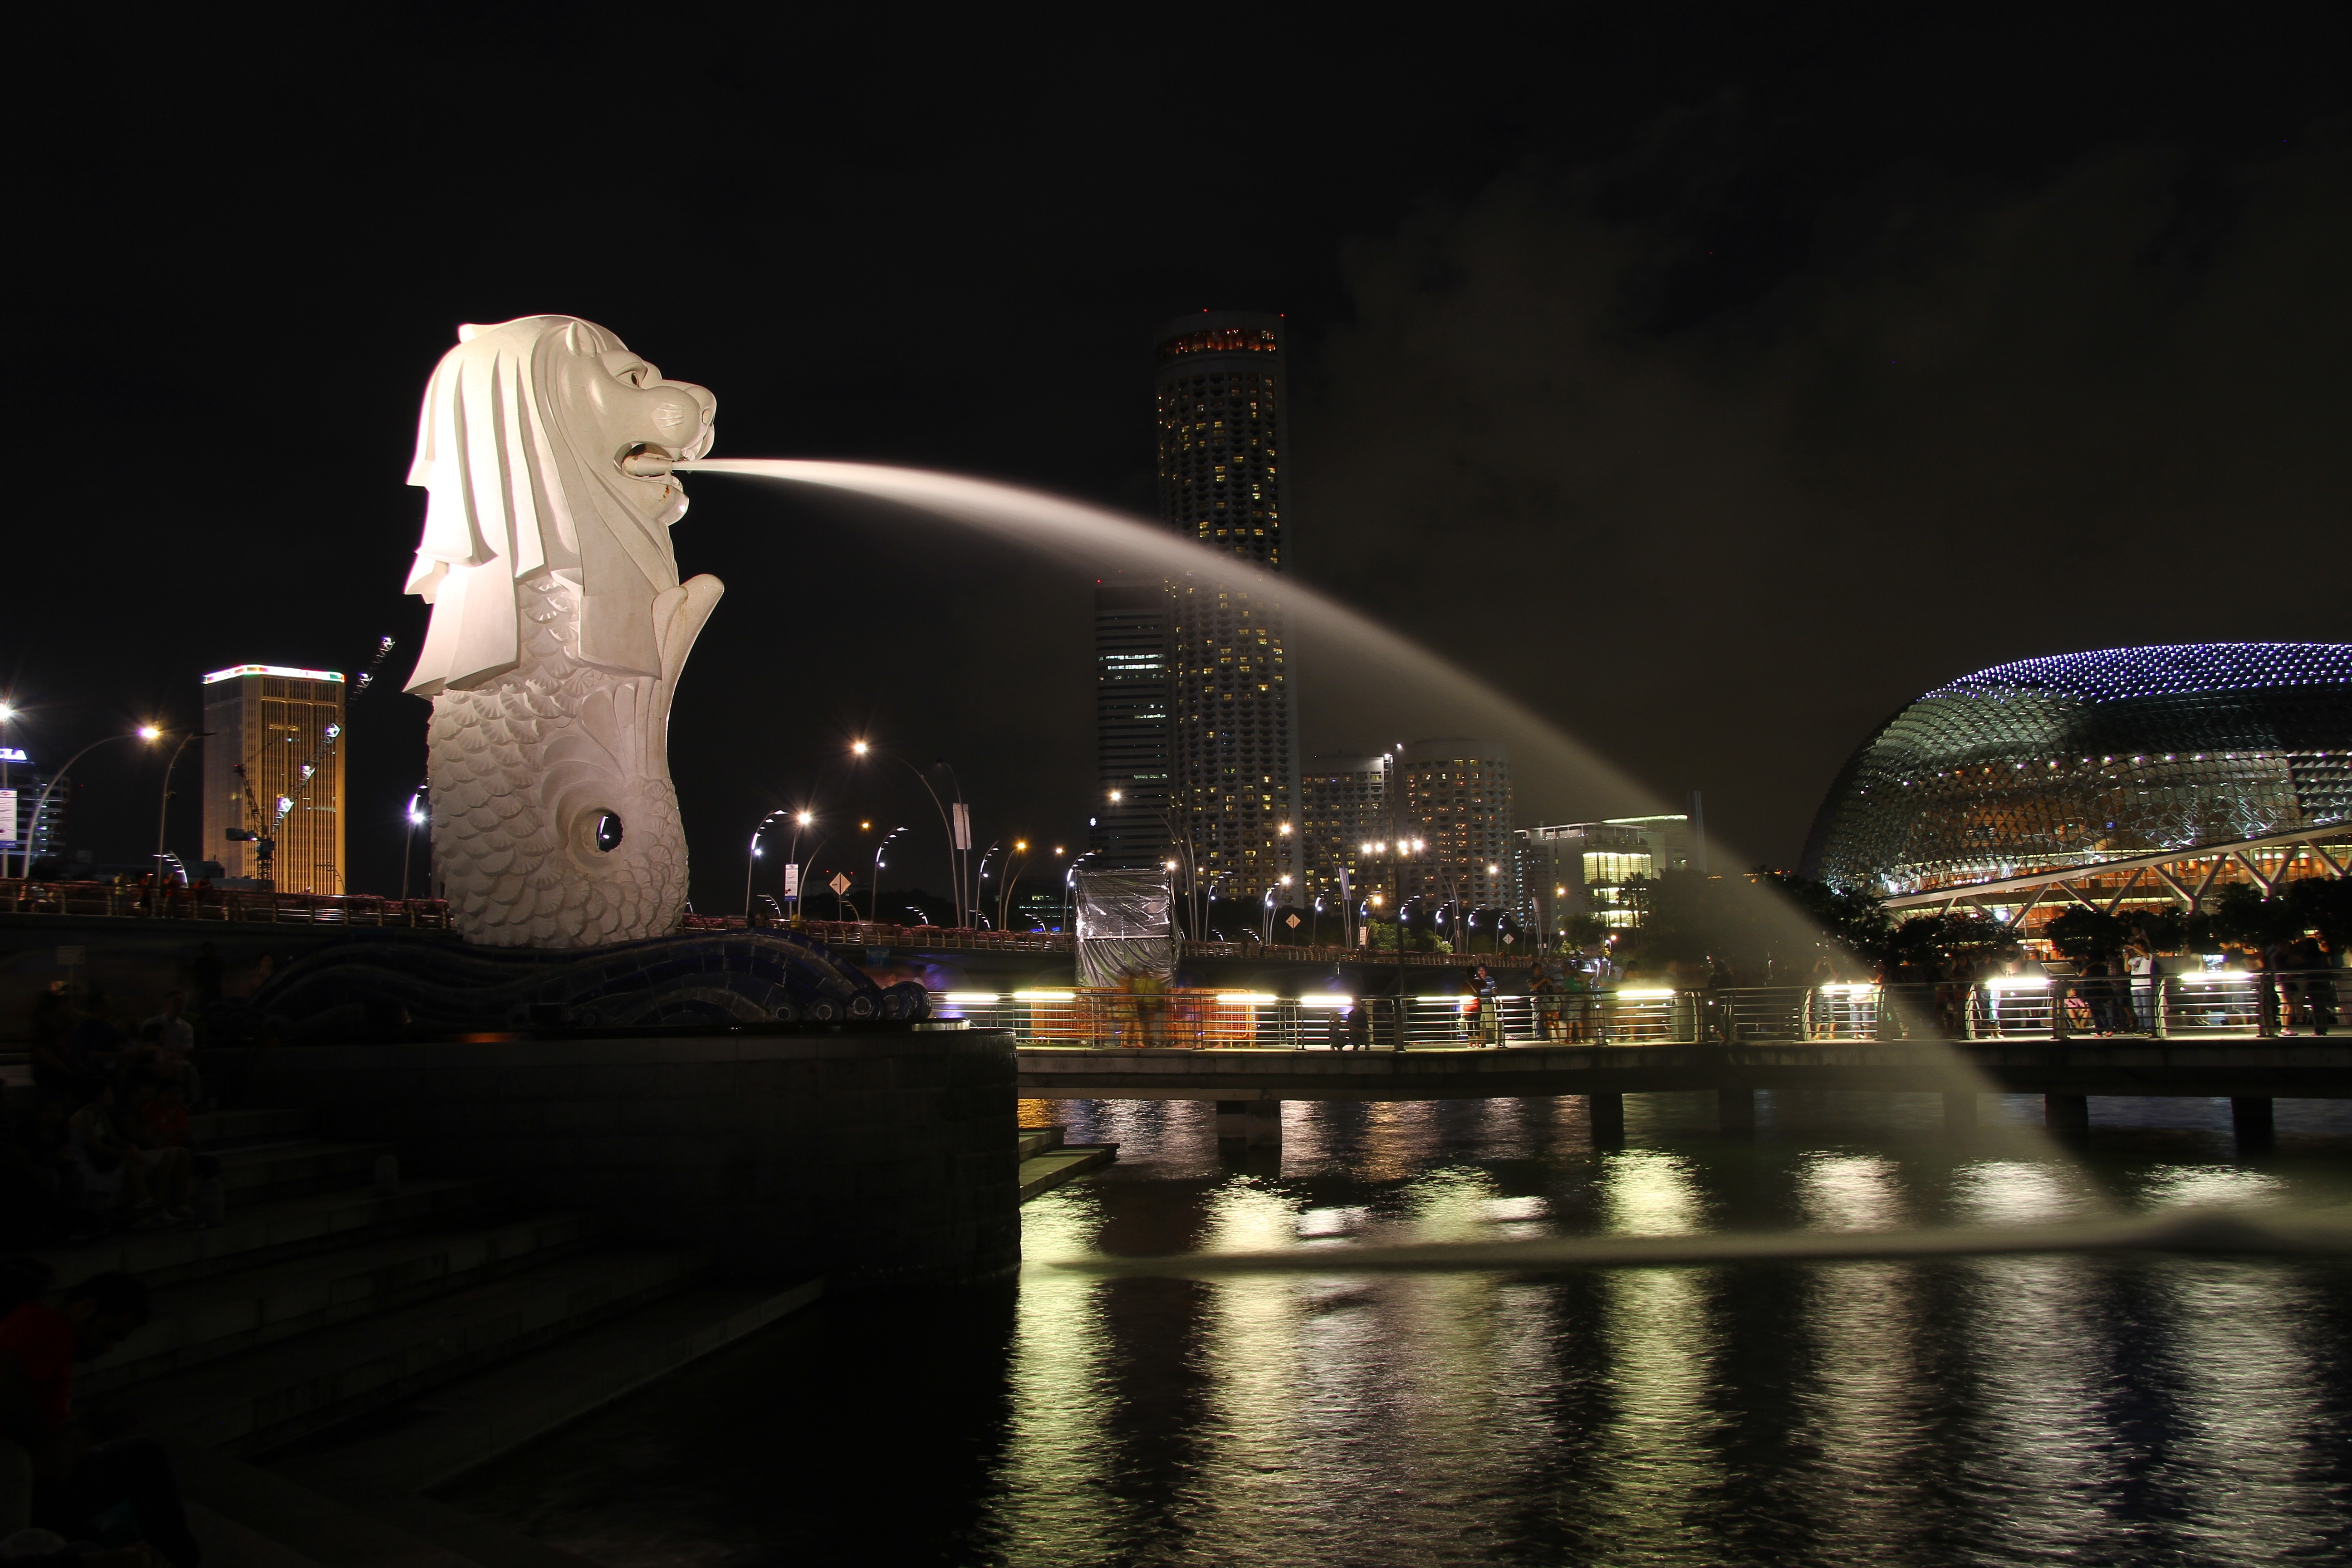
light, night, city, cityscape, seaside, evening, reflection, asia, landmark, darkness, lighting, long exposure, singapore, merlion, atmosphere of earth